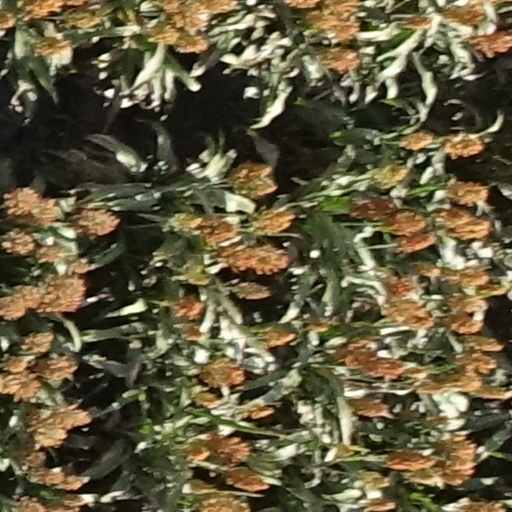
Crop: sorghum